The Thief of Forthe and Other Stories

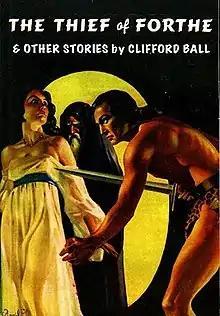
Cover of first edition

The Thief of Forthe and Other Stories is a collection of sword and sorcery and other fantasy short stories by American writer Clifford Ball. It was first published in paperback and ebook by DMR Books in March 2018.